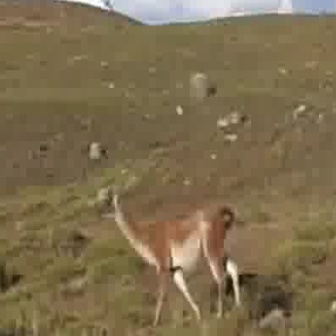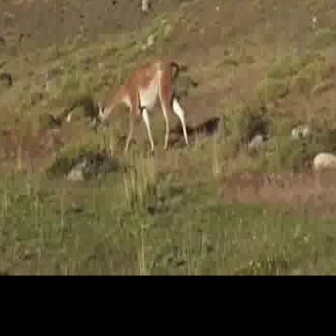
  Please identify the target specified by the bounding box [98,181,239,323] in the first image and locate it in the second image. Return the coordinates in [x_min,y_min,x_max,y_max] format.
Answer: [93,53,188,148]